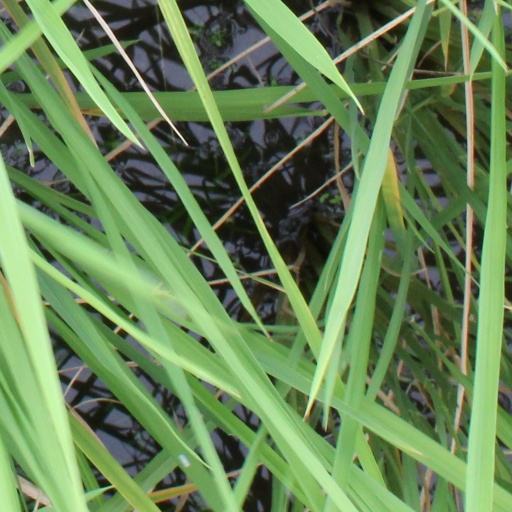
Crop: rice